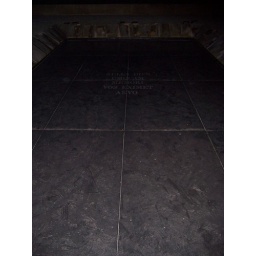
Hard to make out, but this is a large monument inlaid into the ground in the Caen Memorial Gardens